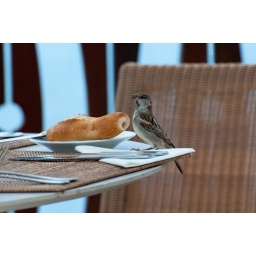
This cheeky little bird sat on the table eating the Baguette- see the hole in the end of the Baguette.